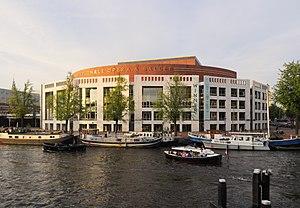
Amsterdam est la capitale des Pays-Bas, bien que le gouvernement ainsi que la plupart des institutions nationales siègent à La Haye. Sur la base des chiffres de l'année 2017, la commune d'Amsterdam compte plus de 850 000 habitants, appelés Amstellodamois, ce qui en fait la commune néerlandaise la plus peuplée. Elle est située au cœur de la région d'Amsterdam, regroupant environ 1 350 000 habitants. L'aire urbaine, qui rassemble plus de 2 400 000 résidents fait elle-même partie d'une conurbation appelée Randstad qui compte 7 100 000 habitants. La ville est la plus grande de Hollande-Septentrionale, mais n'est cependant pas le chef-lieu de la province, ce dernier étant Haarlem, situé à 19 kilomètres à l'ouest d'Amsterdam.